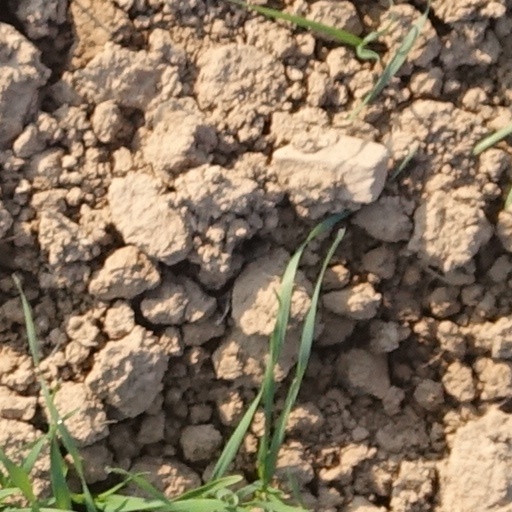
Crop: wheat